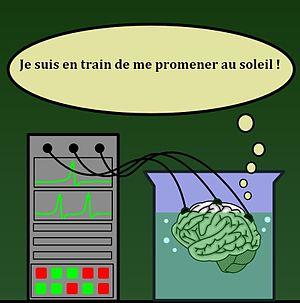
En philosophie, le cerveau dans une cuve est une expérience de pensée imaginée par Hilary Putnam en 1981 qui s'inscrit dans le cadre d'une position sceptique. C'est une forme modernisée de l'expérience du Dieu trompeur de René Descartes. Elle consiste à imaginer que notre cerveau est en fait placé dans une cuve et reçoit des stimuli envoyés par un ordinateur en lieu et place de ceux envoyés par notre corps. La question centrale est alors de savoir si ce cerveau a raison de croire ce qu'il croit.